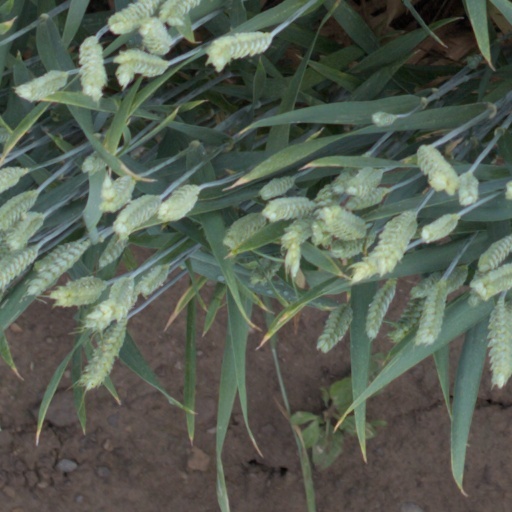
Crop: wheat